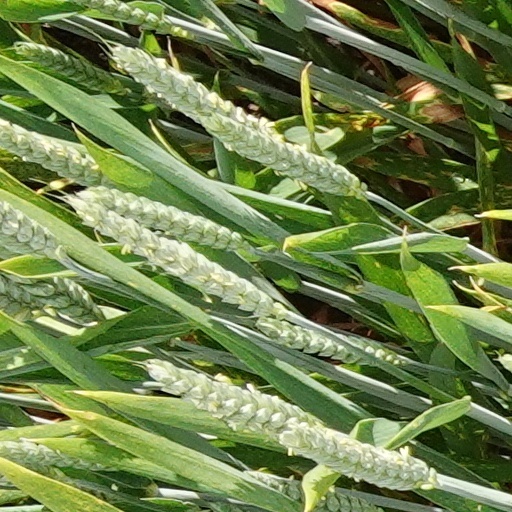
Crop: wheat